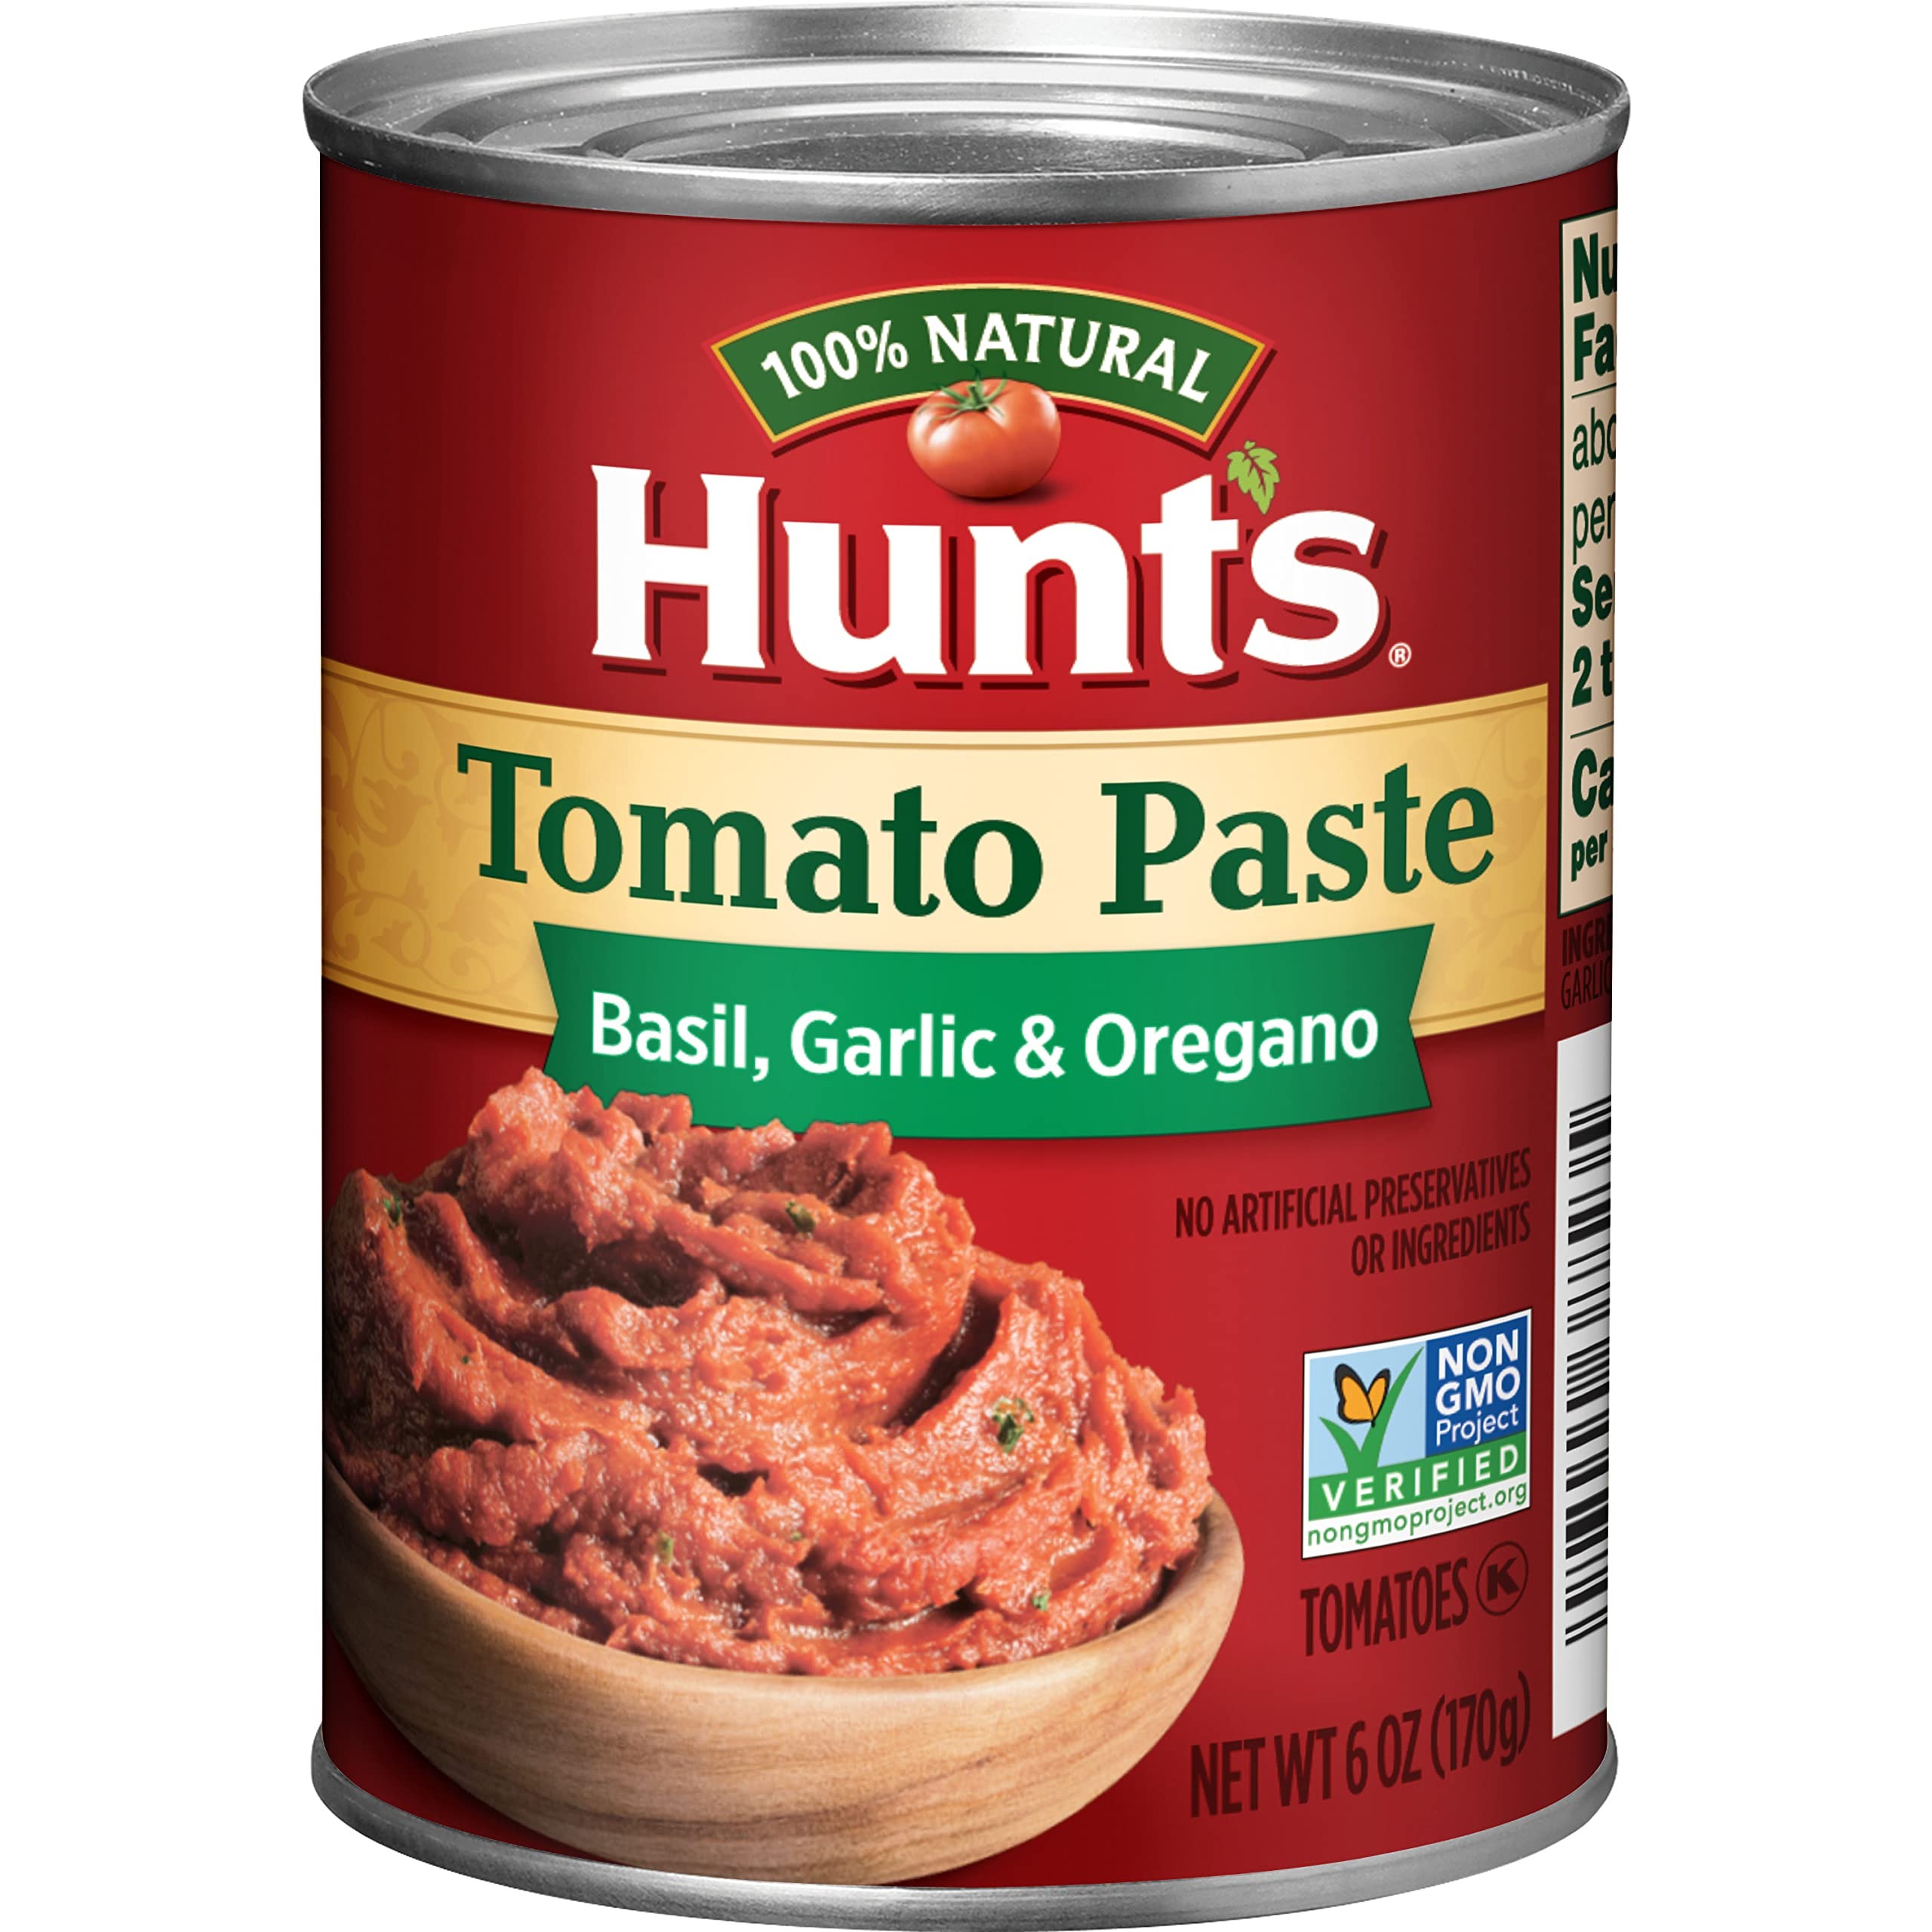
Item Name: Hunt's Tomato Paste with Basil, Garlic, and Oregano, 6 oz
Bullet Point 1: Simmered with salt and Italian spices, Hunt's basil, garlic, and oregano tomato paste is perfect in chili, soups, and stews
Bullet Point 2: Add body to sauces with the extra-thick and rich texture, made using concentrated, strained tomatoes
Bullet Point 3: No compromise, Hunt's Tomato Paste is 100% natural, with no artificial preservatives
Bullet Point 4: Hunt's Tomato Paste adds a burst of rich tomato flavor to your recipes
Bullet Point 5: Contains 6 oz of paste; 30 calories per serving
Value: 6.0
Unit: Ounce

Price: 0.99